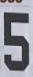
Number: 5